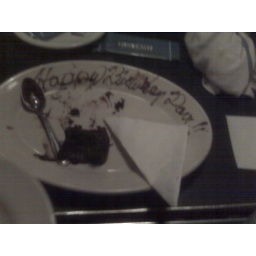
my bday cake at blue smoke in nyc